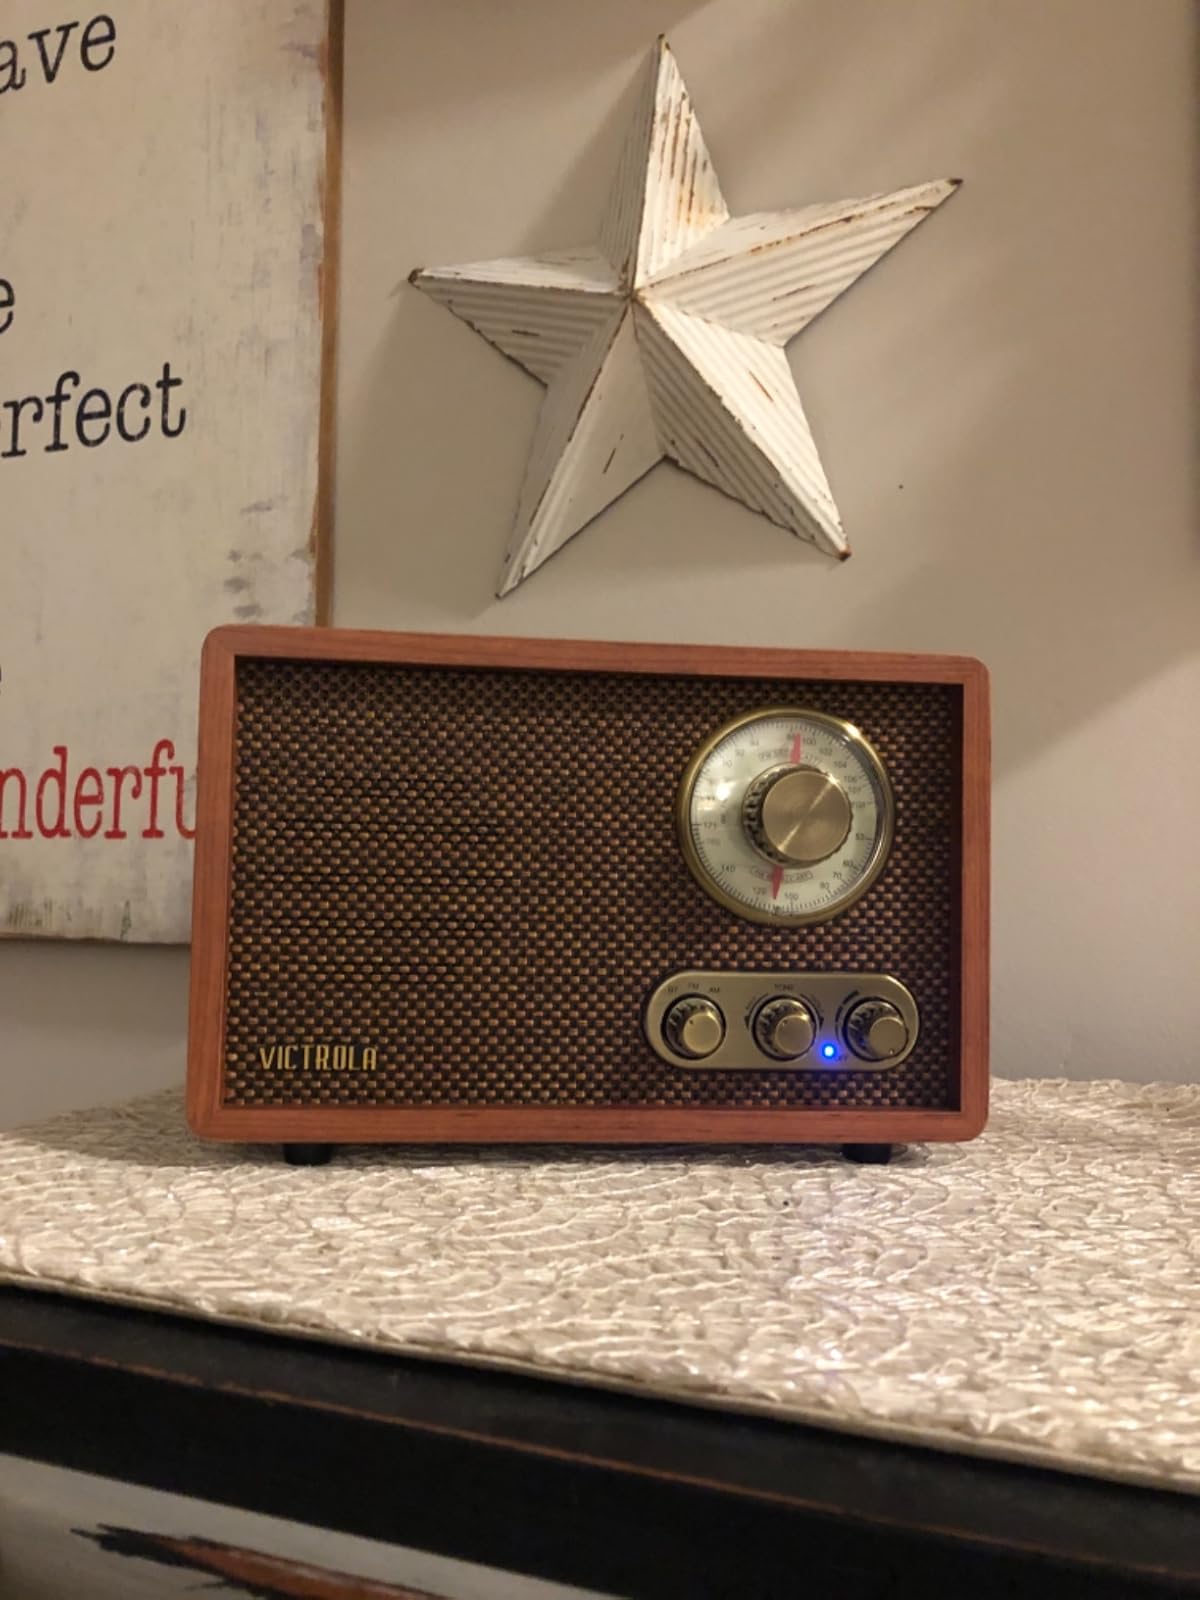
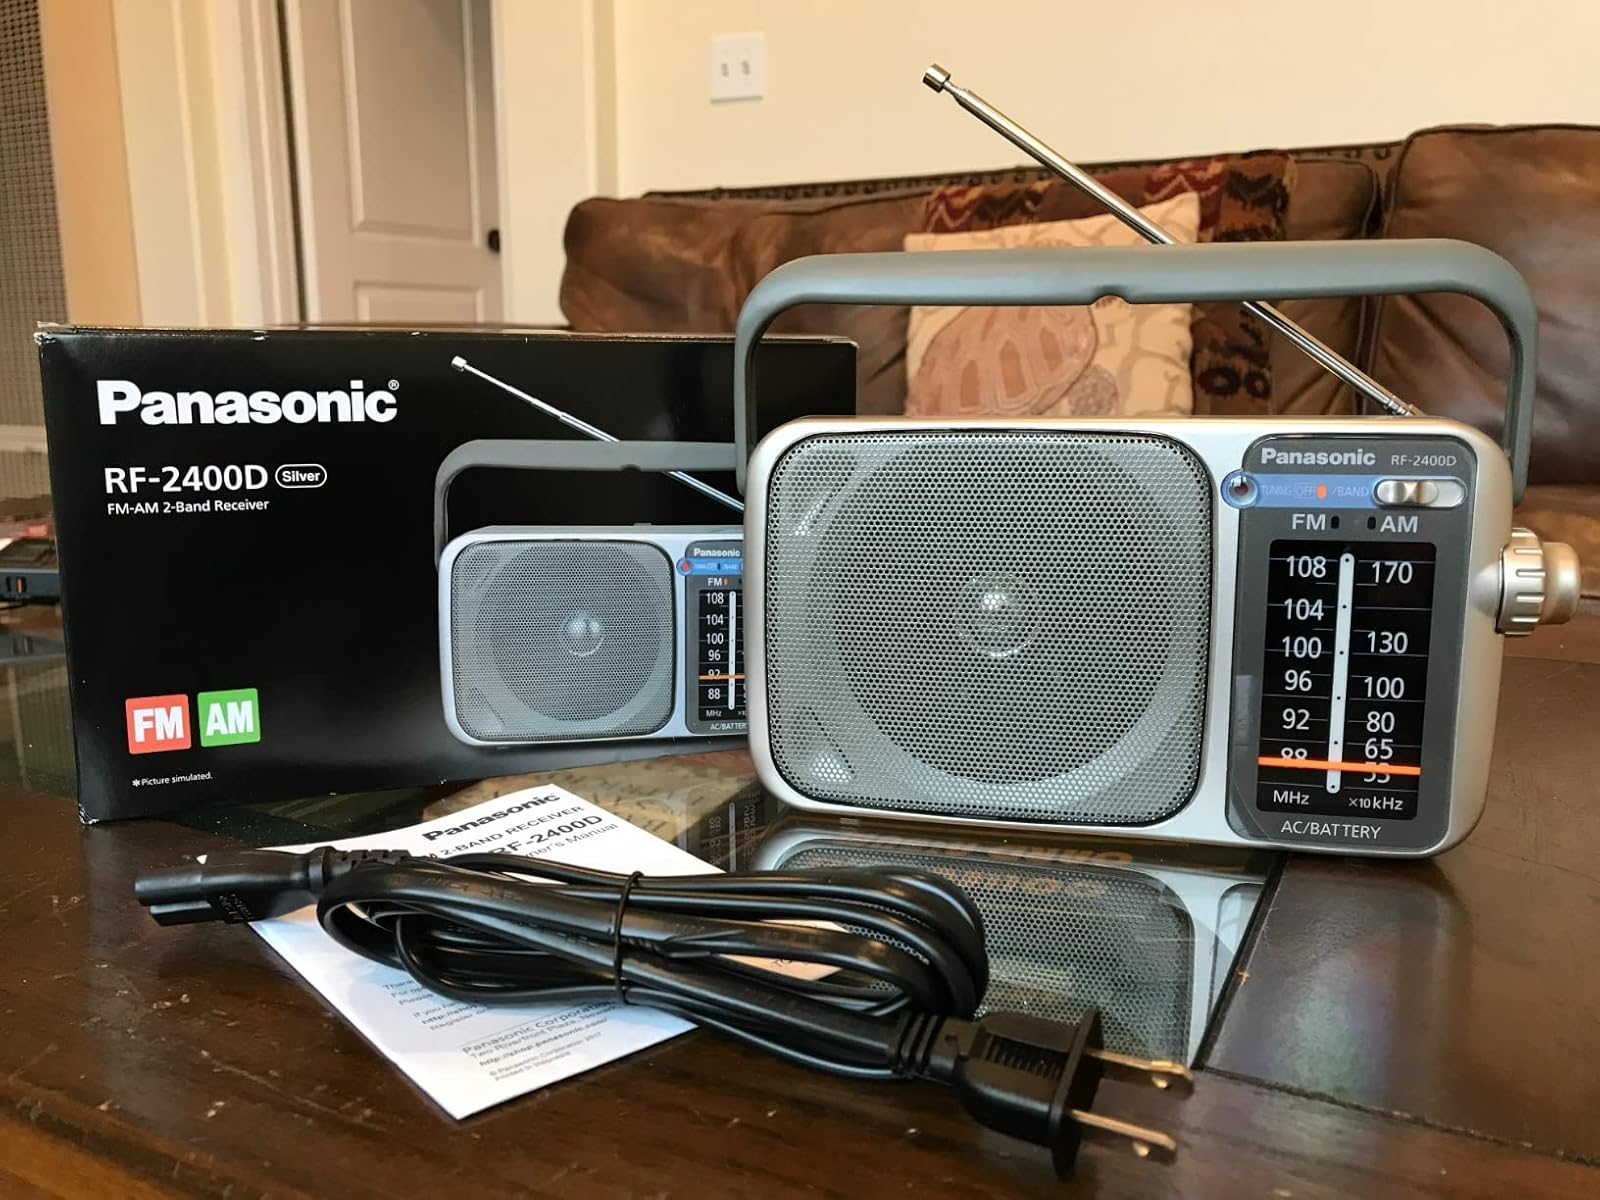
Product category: radio
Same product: no